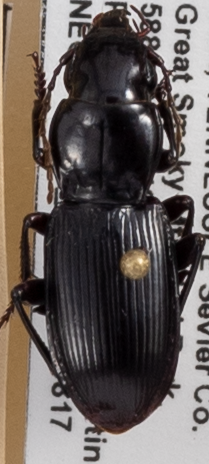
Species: Pterostichus acutipes acutipes
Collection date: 2021-08-17
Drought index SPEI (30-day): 1.32
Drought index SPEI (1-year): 1.13
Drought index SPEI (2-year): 2.09